Pacific Pearl Company

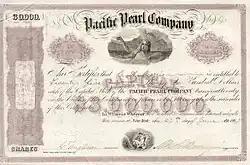
Stock certificate for the Pacific Pearl Company

The Pacific Pearl Company was incorporated in the American state of New York on November 18, 1863. Principal officers included John Chadwick as president, George Wrightson as treasurer, and Julius H. Kroehl as chief engineer. Other shareholders included William Henry Tiffany, Charles D. Poston and William M. B. Hartley. The company was a venture to harvest pearls and pearl shells in the Pacific Ocean. The first site chosen was Panama, in particular the Pearl Islands. After Kroehl recovered sufficiently from malaria he contracted while serving the Union Navy during the Vicksburg Campaign, he began designing and building a vessel at Ariel Patterson's Shipyard near the Brooklyn Navy Yard. Also being built nearby was the Intelligent Whale under the direction of Scovel S. Merriam. There were many companies active in submarine salvage at this time.